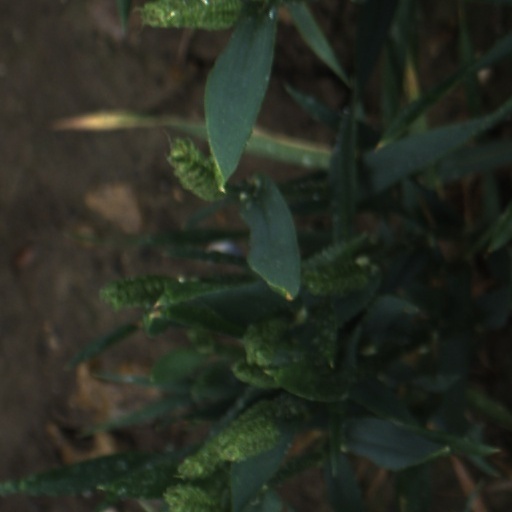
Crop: wheat